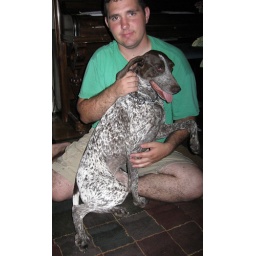
The newest furry creature around our house.